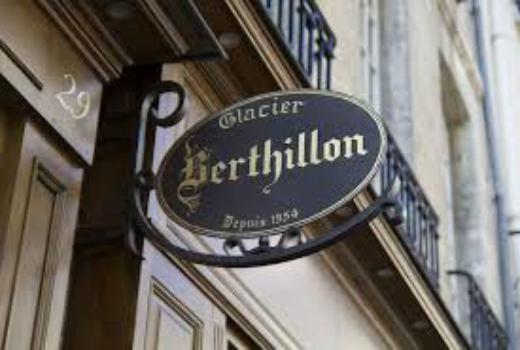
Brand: Berthillon
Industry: Food